Tilly Aston

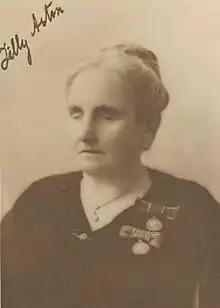

Matilda Ann Aston (11 December 1873 – 1 November 1947), better known as Tilly Aston, was a blind Australian writer and teacher, who founded the Victorian Association of Braille Writers, and later went on to establish the Association for the Advancement of the Blind, with herself as secretary. She is remembered for her achievements in promoting the rights of vision-impaired people.